Sky position (RA, Dec in degrees): 354.283, -1.356
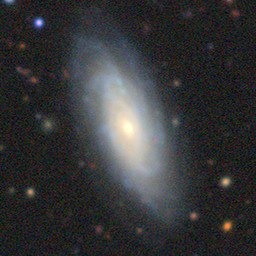
Galaxy morphology: Unbarred Tight Spiral Galaxies